Endō Naotsune

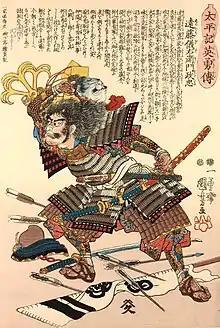
Portrait of Endō Naotsune from Utagawa Kuniyoshi's "Heroes of the Taiheiki"

Naotsune was opposed to the political marriage between his lord Azai Nagamasa and Oda Nobunaga's sister Oichi. During the Battle of Anegawa, Naotsune camouflaged his own men to resemble those of Nobunaga's, to infiltrate Nobunaga's army. Nobunaga became aware of Naotsune's intentions, and killed by Takenaka Kyusaku, younger brother of Takenaka Hanbei.